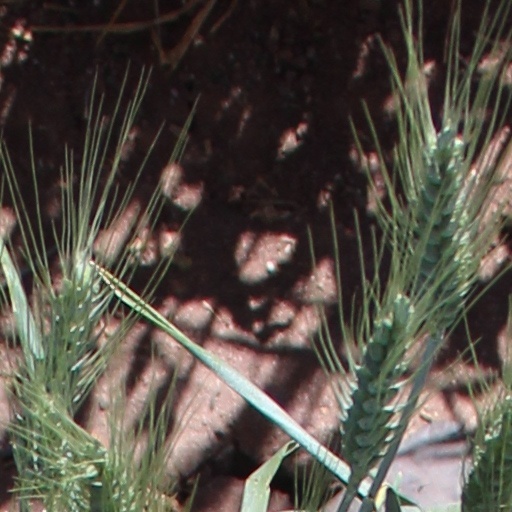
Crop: wheat